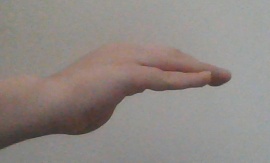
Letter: haa